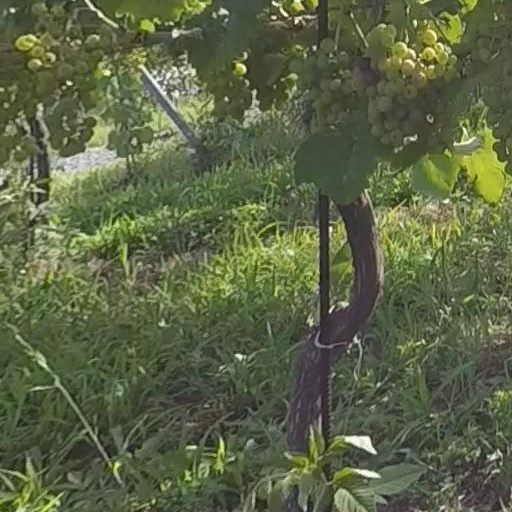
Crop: grape